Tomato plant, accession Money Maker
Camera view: tilt-top (135 deg); turntable rotation: 210 degrees
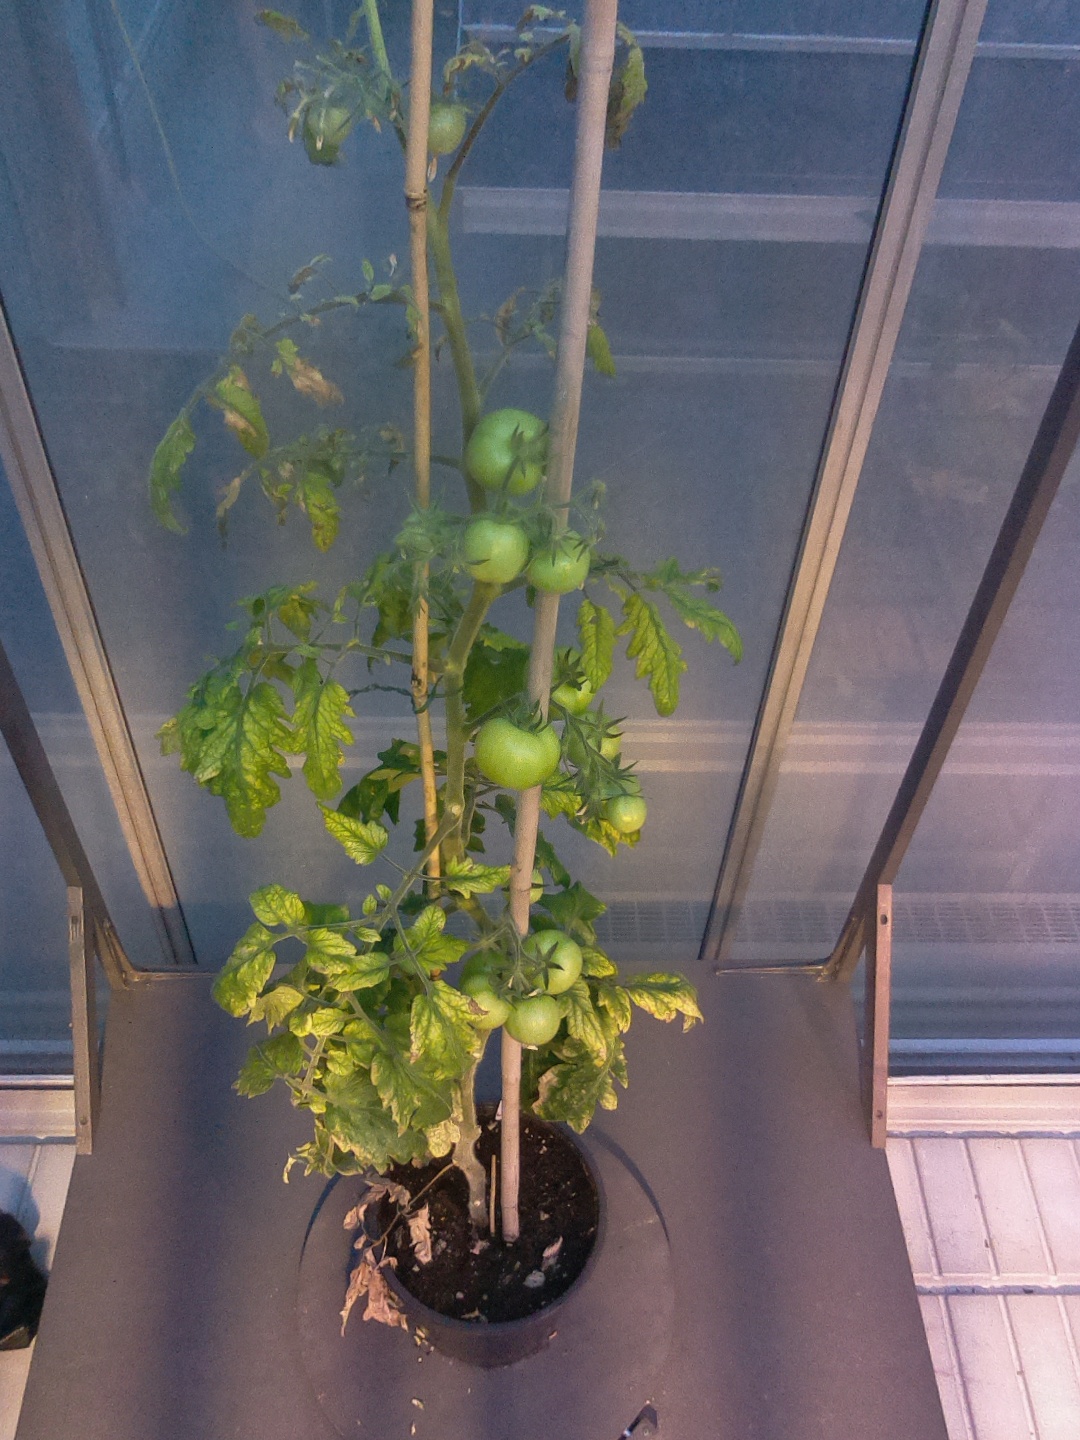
BBCH growth stage 77: 70%-80% of final fruit size